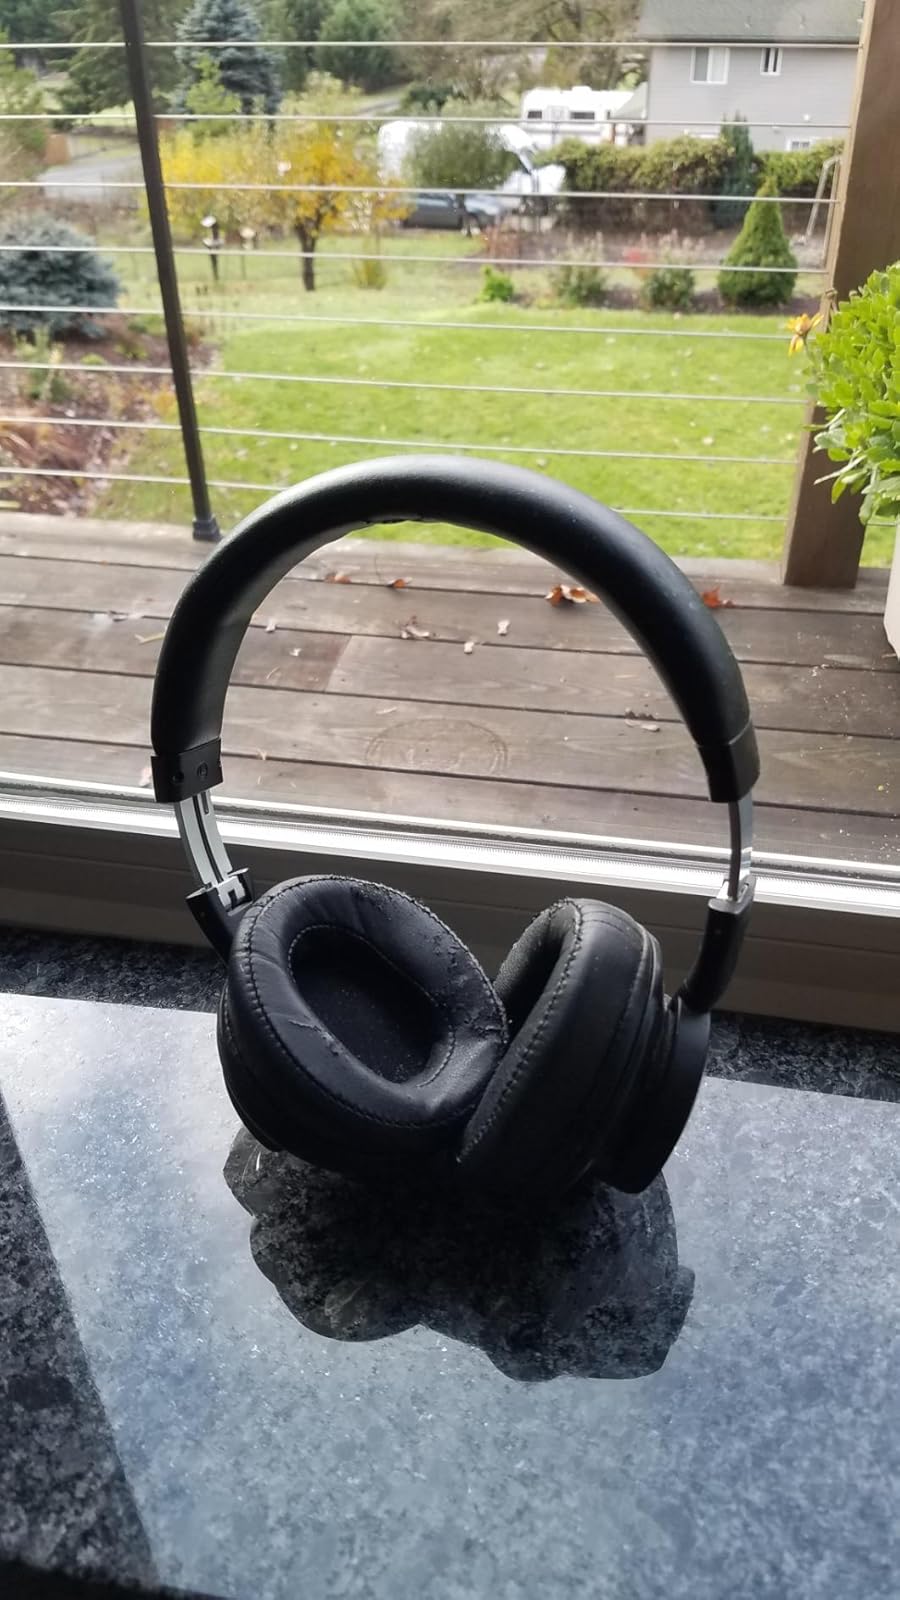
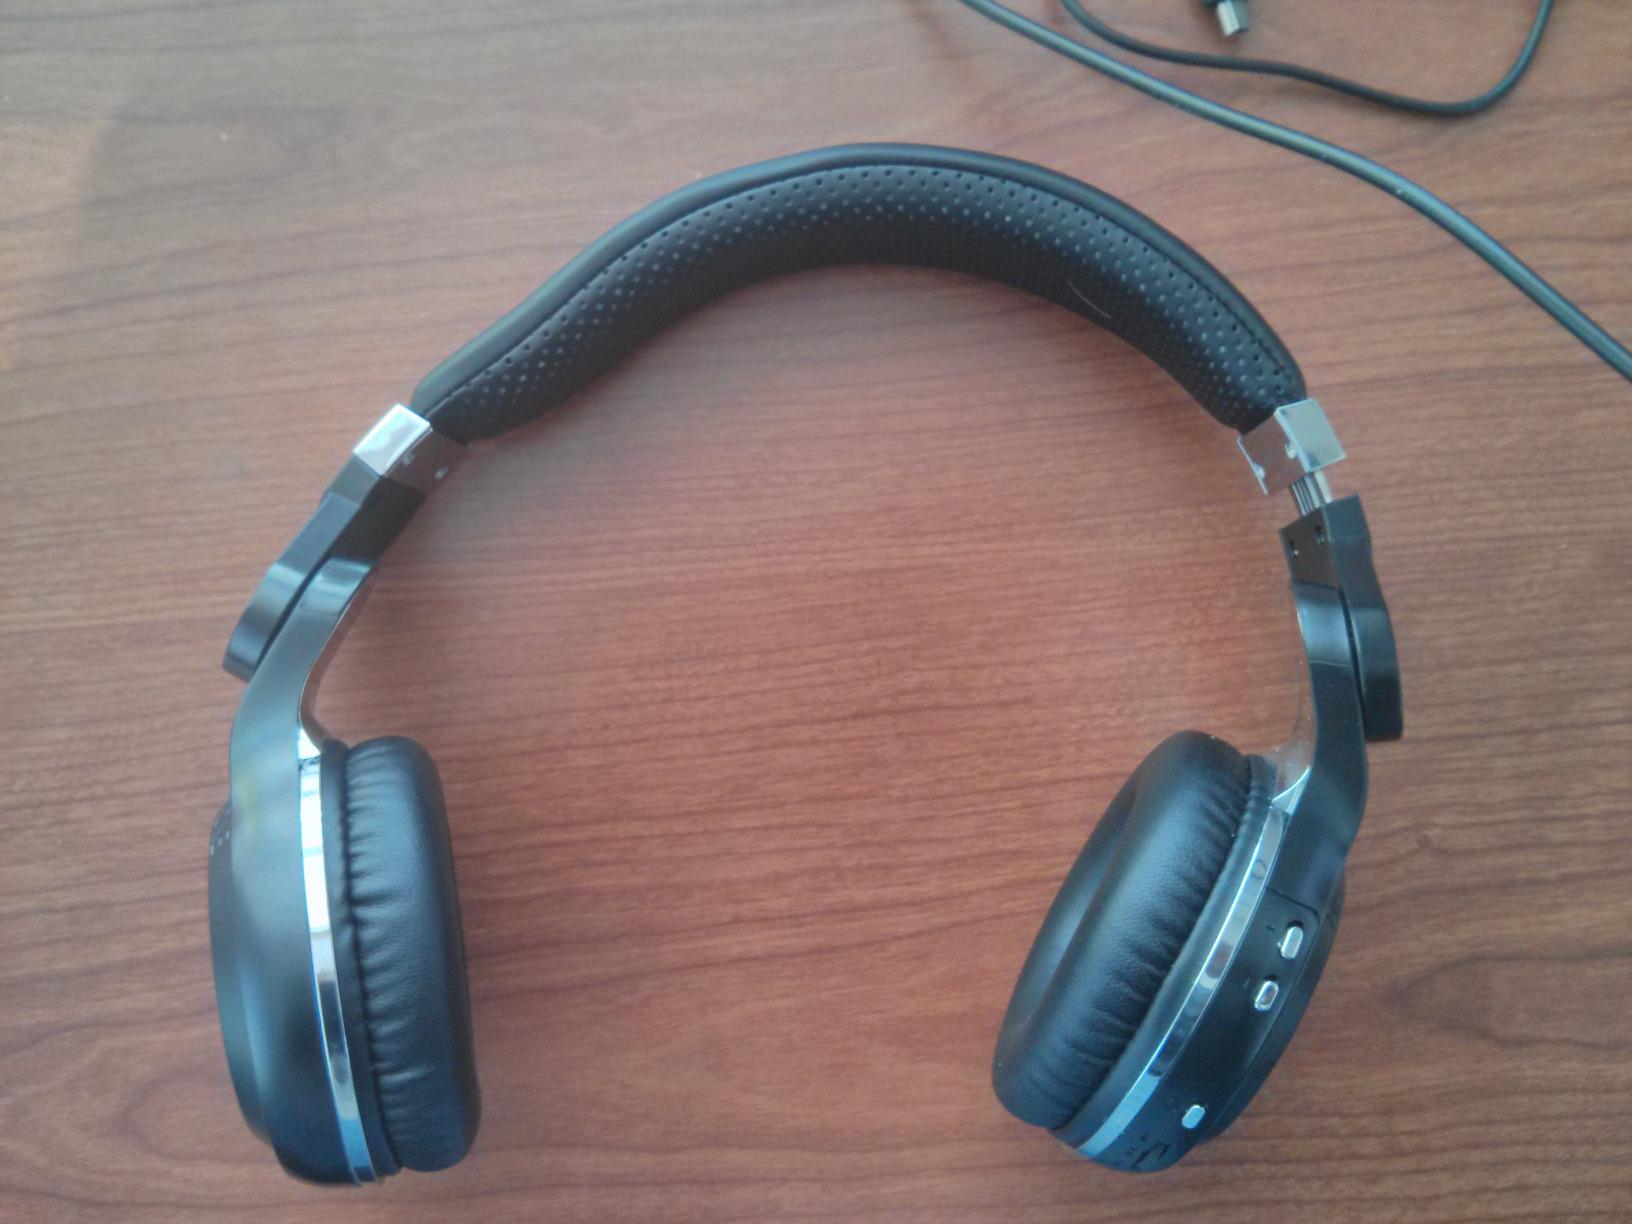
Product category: headphones
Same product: no